Royal Collection

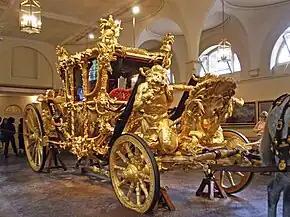
The Gold State Coach was commissioned by George III in 1760. It was used as part of the coronation of Charles III and Camilla.

The Royal Collection of the British royal family is the largest private art collection in the world.